Contaflex SLR

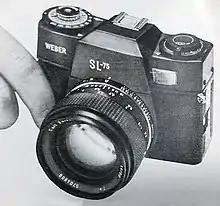

An eBay seller seems to have uncovered a small stock of the Planar lens, and has recently sold a couple of them. Recently (2021), several of these lenses have surfaced again and were sold on eBay. No SL75 body seems to have surfaced so far, and the only picture found on the web is here and from an Italian photo magazine as a preview in their Nov. 1974 issue, as seen to the right.